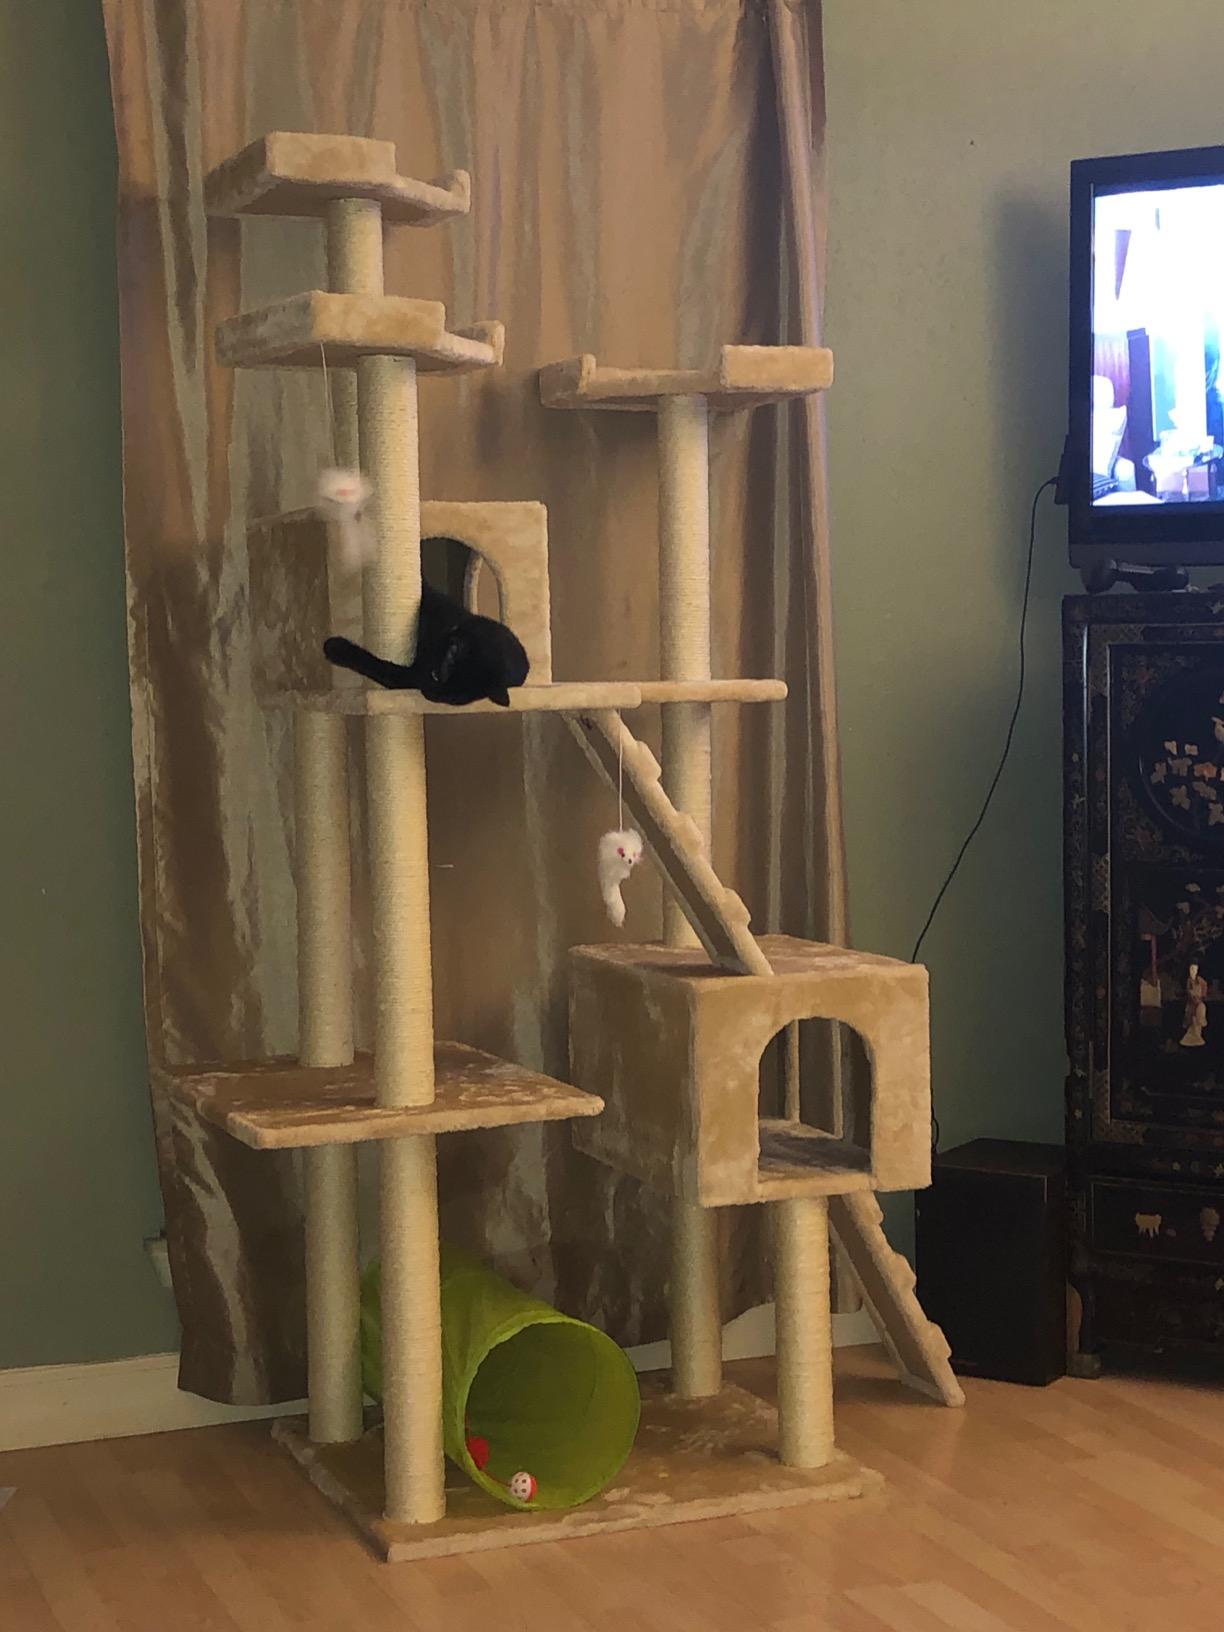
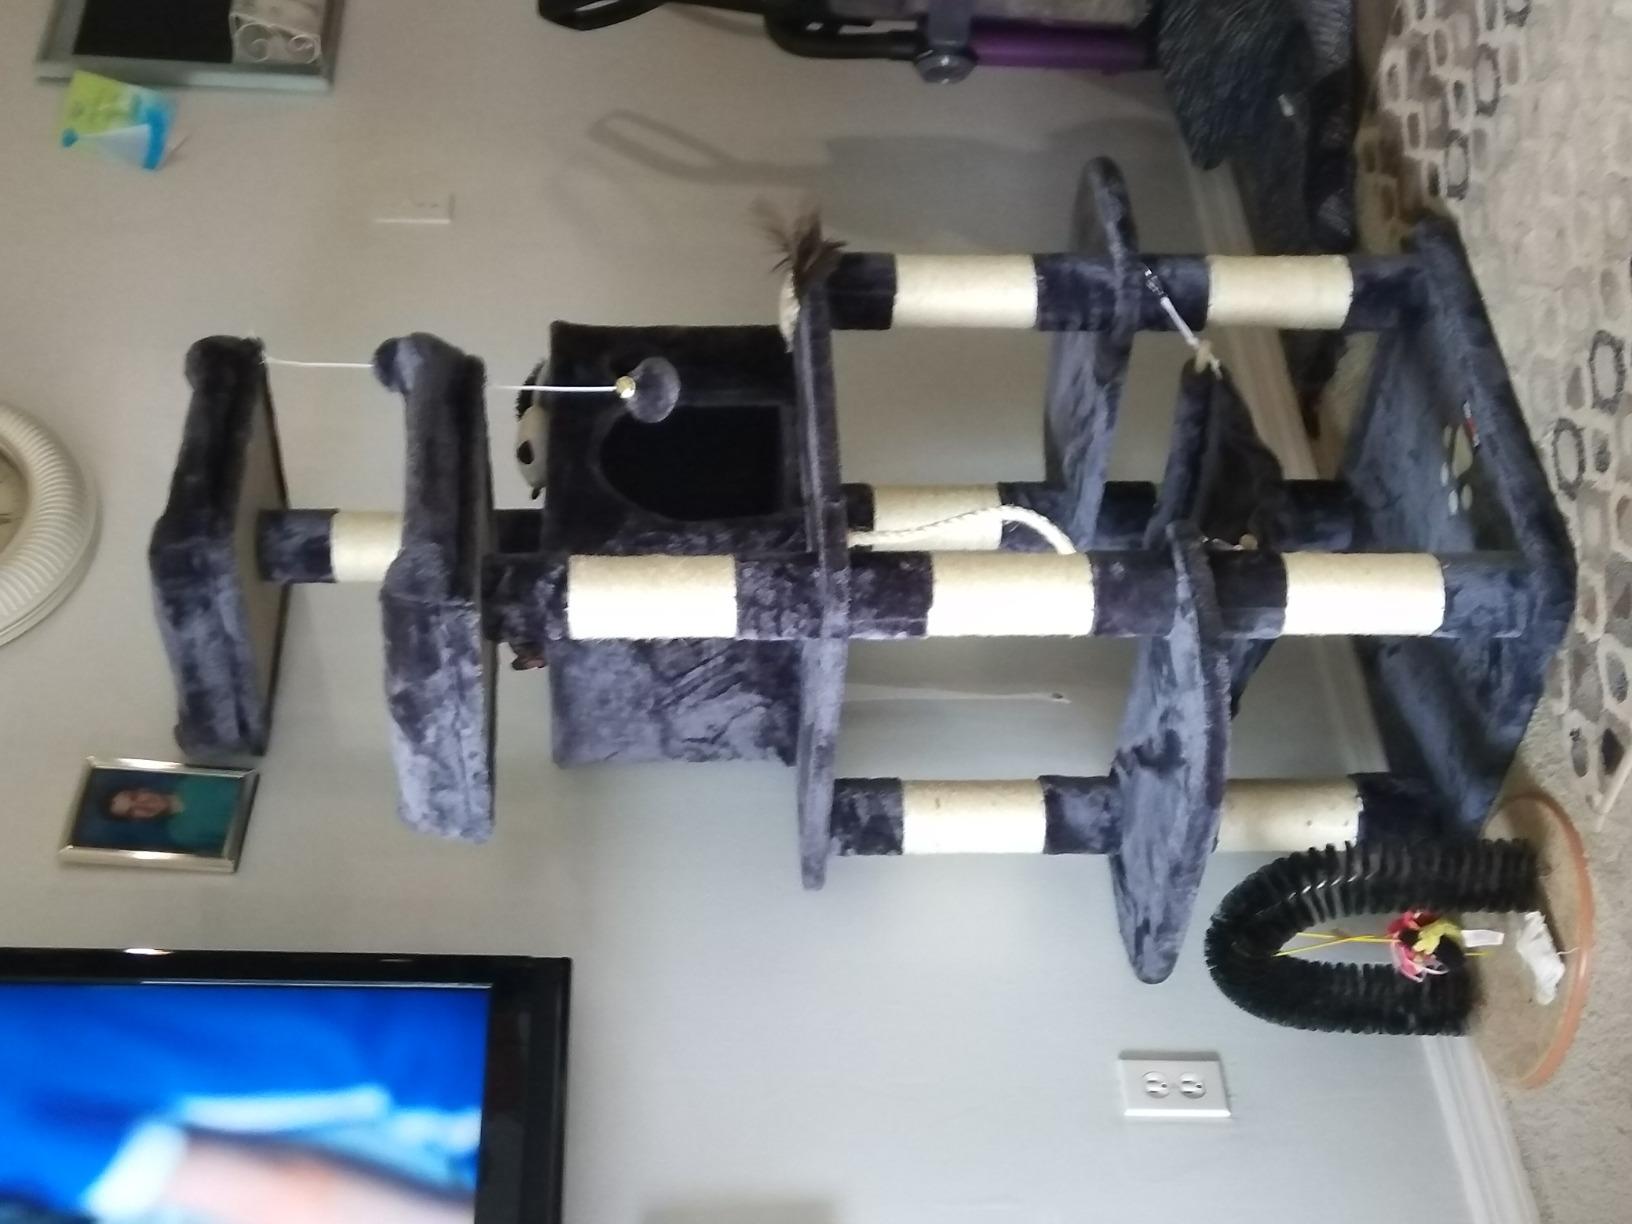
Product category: items_cat tree
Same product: no